Eleni Mavrou

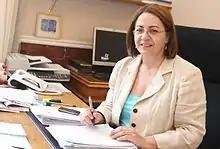
Mavrou in 2011

Eleni Mavrou is a Cypriot politician currently serving as the Executive Chairman of Dialogos Media Group. She served as Minister of Interior of the Republic of Cyprus until February 2013. From 2007 to 2011, she served as the mayor of the capital city, Nicosia. Thus, Mavrou became the first female mayor of Nicosia, as well as the first female Minister of Interior.